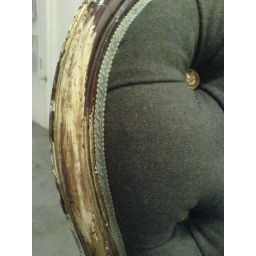
Antique nursing chair inspired by military dress